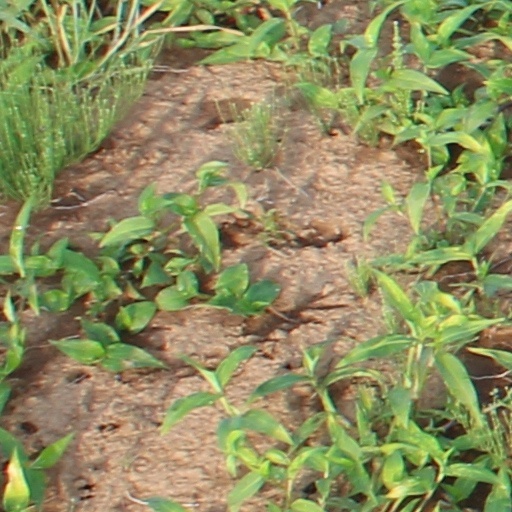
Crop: wheat